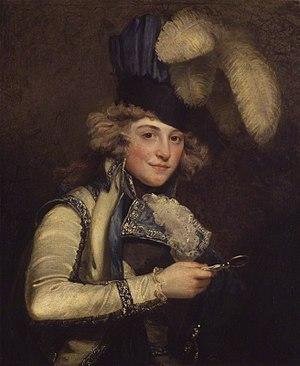
Dorothea Jordan, née Dorothea Bland le 21 novembre 1761 près de Waterford et morte le 5 juillet 1816 à Saint-Cloud, est une actrice anglo-irlandaise.